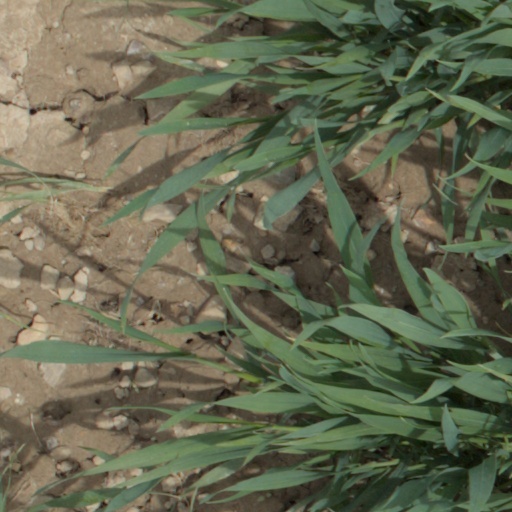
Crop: wheat